Roosky

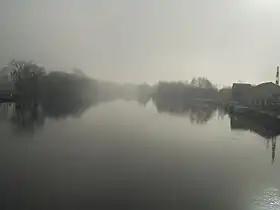
River Shannon at Roosky

Roosky is a destination for anglers, as the River Shannon and the nearby loughs are well stocked with coarse fish including roach, perch and bream. The harbour and marina are especially busy in the summer, with cruise vessels regularly stopping here.